Capture of Wakefield

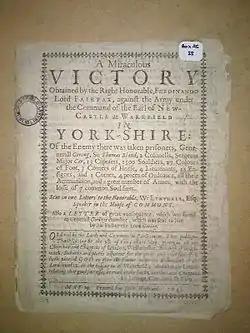
"A Miraculous Victory obtained by the Right Honorable Ferdinando Lord Fairfax at Wakefield"; pamphlet published in London on 27 May 1643

The capture of Wakefield occurred during the First English Civil War when a Parliamentarian force attacked the Royalist garrison of Wakefield, Yorkshire. The Parliamentarians were outnumbered, having around 1,500 men under the command of Sir Thomas Fairfax, compared to the 3,000 led by George Goring in Wakefield. Despite being outnumbered, Parliamentarians successfully stormed the town, taking roughly 1,400 prisoners.